Schweizer SGS 1-26

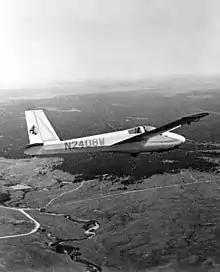
United States Air Force Academy 1-26B (TG-3A)

Paul A Schweizer was a proponent of the One-Design concept and the 1-26 as the aircraft by which to establish a one-design class in the US. He wrote: